Chełmno extermination camp

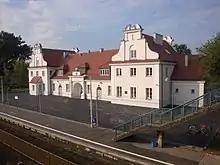
Koło railway station

The "SS" and police began murdering victims at Chełmno on . The first people transported to the camp were the Jewish and Romani populations of Koło, Dąbie, Sompolno, Kłodawa, Babiak, Izbica Kujawska, Bugaj, Nowiny Brdowskie and Kowale Pańskie. A total of 3,830 Jews and around 4,000 Romani were murdered by gas before February 1942. The victims were brought from all over Koło County to Koło by rail with the last stop in Powiercie. Using whips, the Orpo police marched them toward the Warta river near Zawadka, where they were locked overnight in a mill, without food or water. The next morning, they were loaded onto lorries and taken to Chełmno. At "the palace", they were stripped of possessions, transferred to vans, and murdered with exhaust fumes on the way to burial pits in the forest. The daily average for the camp was about six to nine van-loads of the dead. The drivers used gas-masks. From January 1942, the transports included hundreds of Poles and Soviet prisoners of war. In addition, they included over 10,000 Jews from Germany, Austria, Bohemia, Moravia and Luxembourg, who had first been deported to the ghetto in Łódź and subsisted there already for weeks.